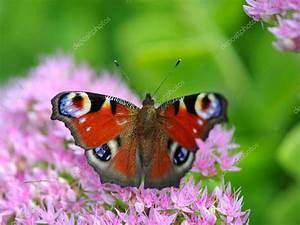
Label: butterfly